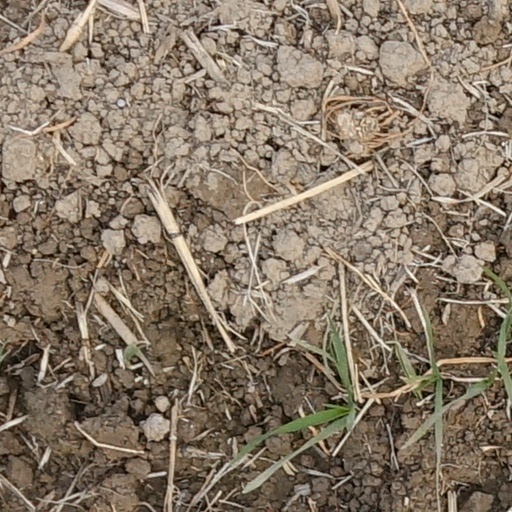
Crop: wheat